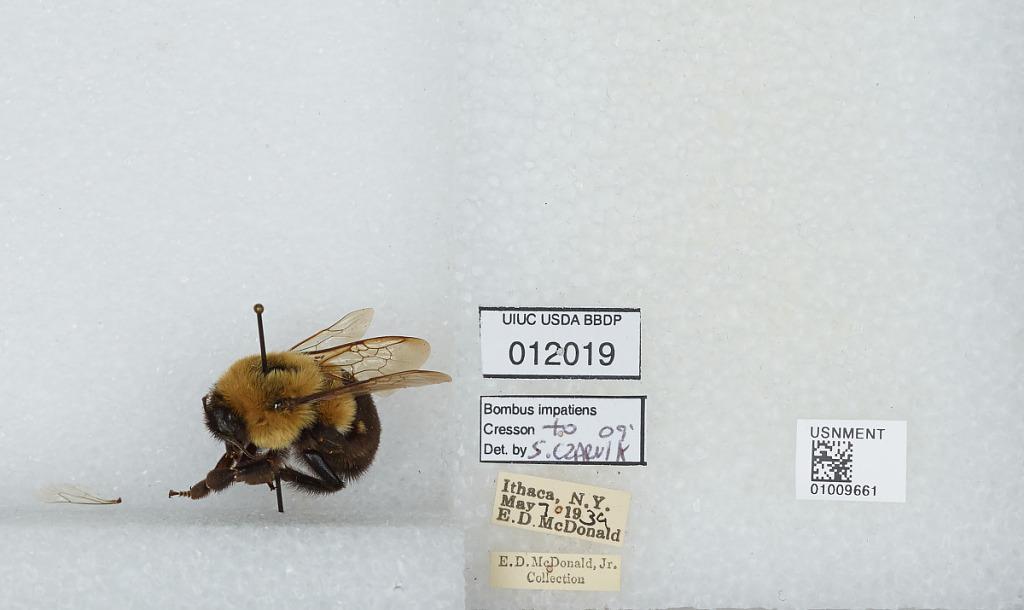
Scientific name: Bombus (Pyrobombus) impatiens Cresson
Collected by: E. McDonald
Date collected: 1939-5-7
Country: United States
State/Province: New York
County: Tompkins
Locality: Ithaca
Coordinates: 42.4433, -76.5
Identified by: Czarnik, S.